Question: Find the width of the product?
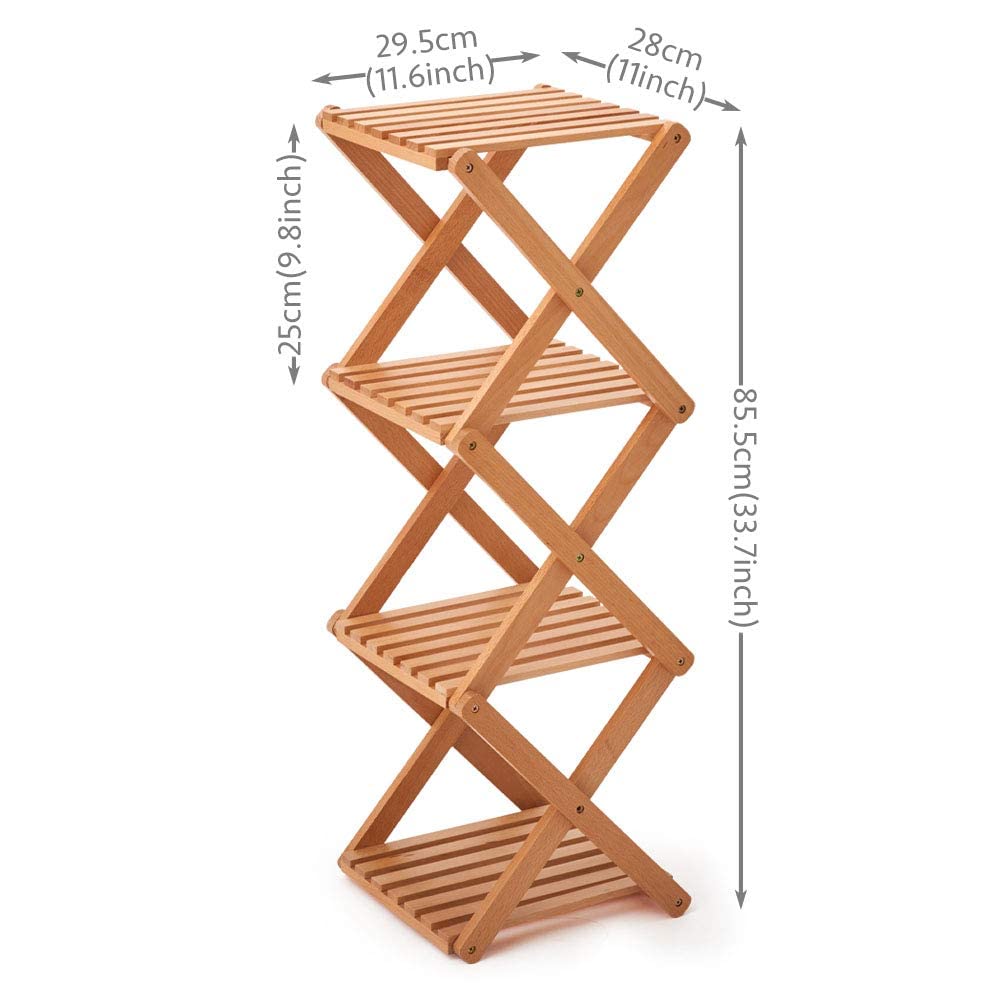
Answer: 29.5 centimetre